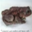
Label: frog